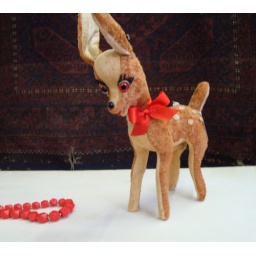
I spotted her in a flea market today